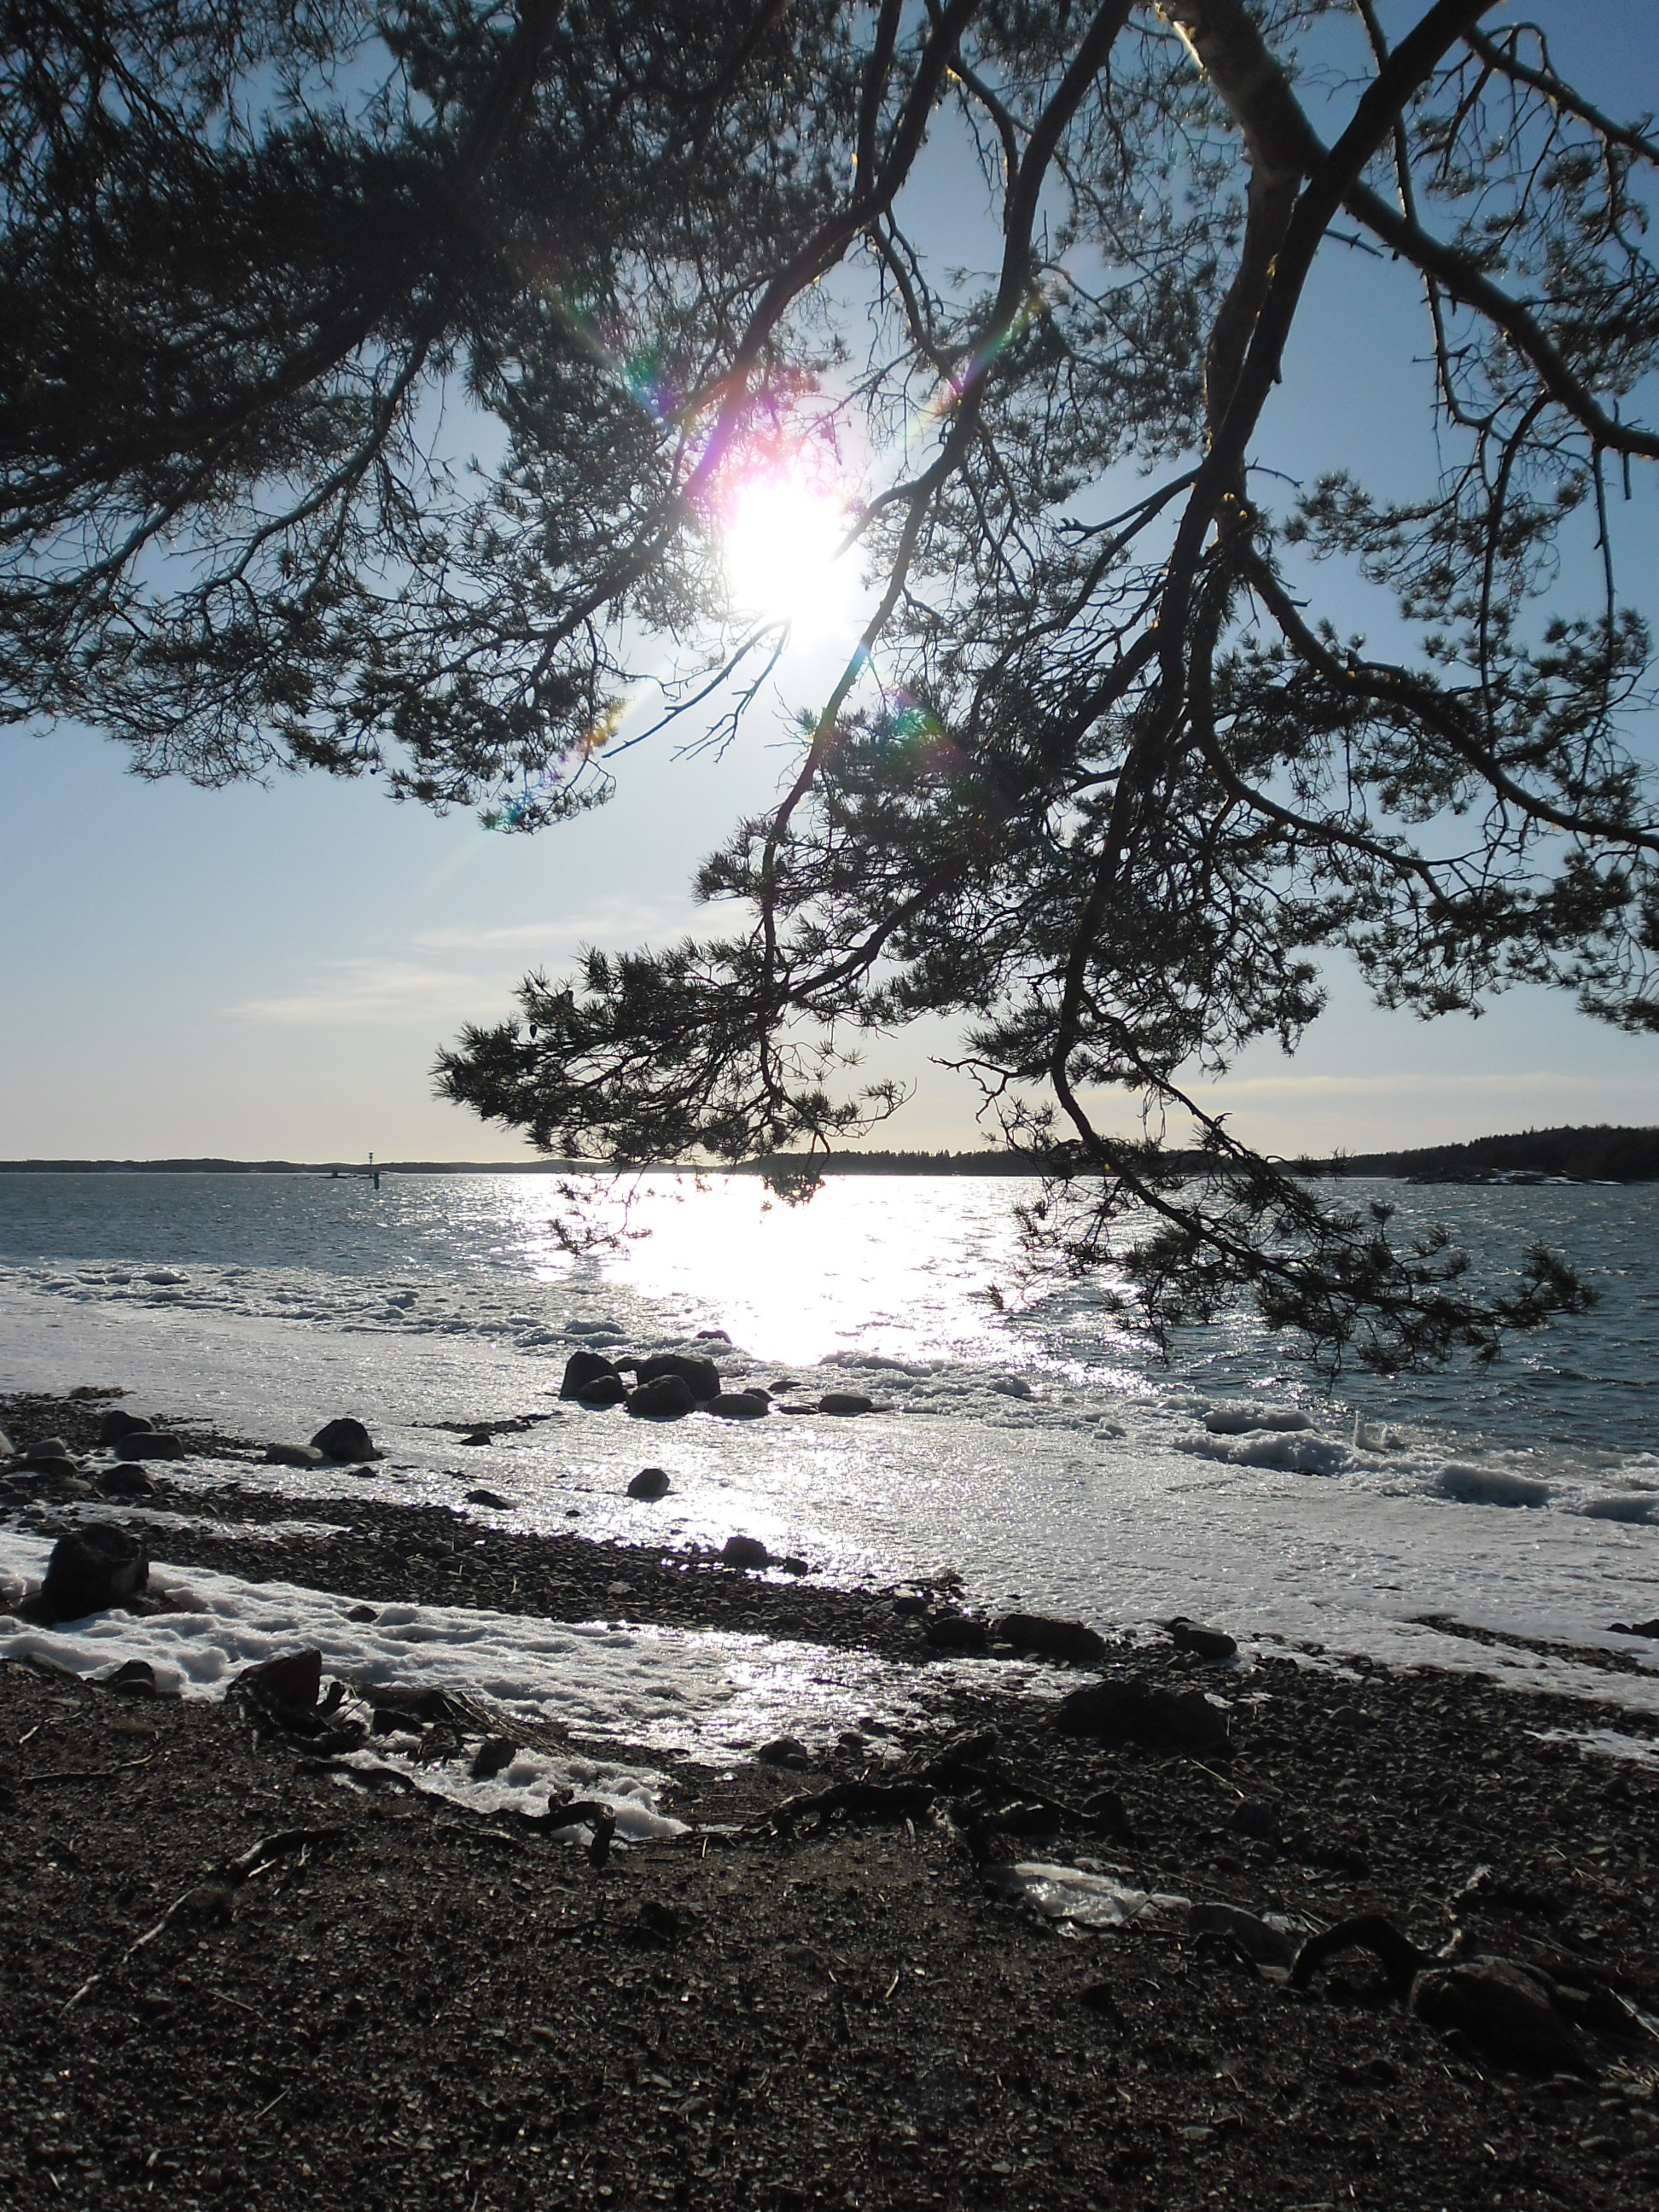
beach, landscape, sea, coast, tree, water, nature, rock, ocean, snow, winter, sky, sun, sunset, sunlight, morning, shore, wave, lake, ice, reflection, body of water, finland, atmospheric phenomenon